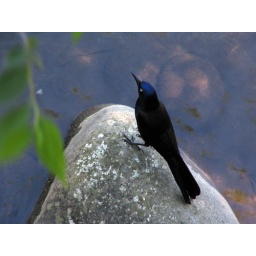
Just a nice black and blue Common Grackle that was hopping down by the water near the Aquarium